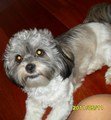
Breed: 215-n000038-Lhasa